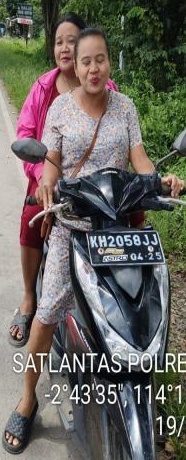
person-with-helmet: 0
person-without-helmet: 2